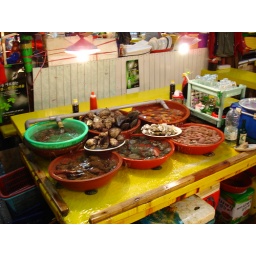
Fresh salt water runs via pipes to all of the stalls in the market draining through channels in the floor.